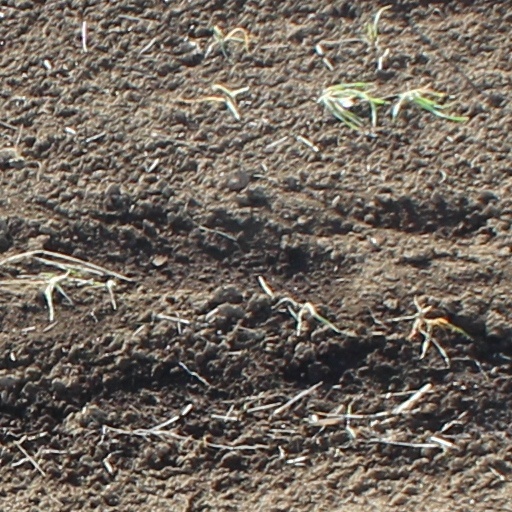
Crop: wheat